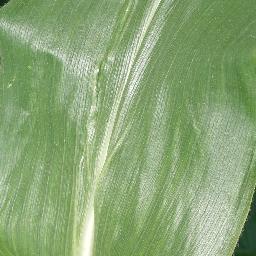
Label: Corn_(Maize)___Healthy